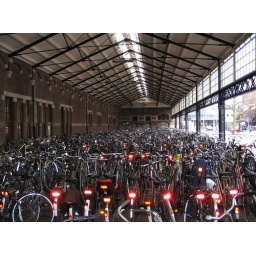
A bike or two outside of the Haarlem train station in the Netherlands. March 2005.